Madonna del Sasso, Switzerland

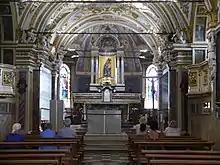
The venerated Marian image of the shrine, granted a Pontifical decree of coronation by the Rosary Pope on 14 August 1880.

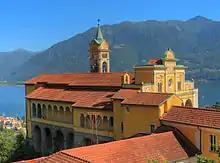
Panoramic view of the shrine.

The Madonna del Sasso is a Marian Pontifical shrine in Orselina, above the city of Locarno in Switzerland. It is the principal sight and goal of religious pilgrimage in the city. It is one of two namesake churches, the other being in Salinas, California, United States.